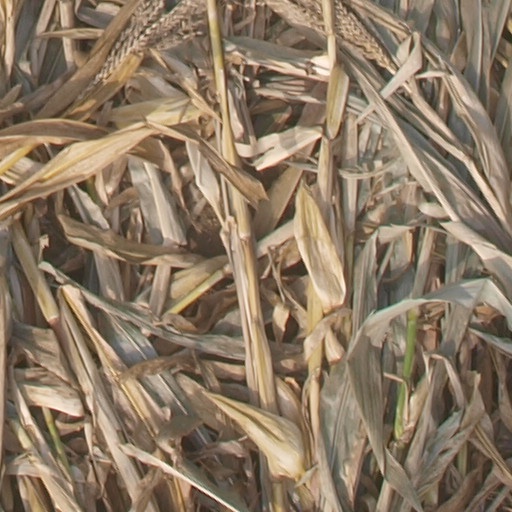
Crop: maize; corn